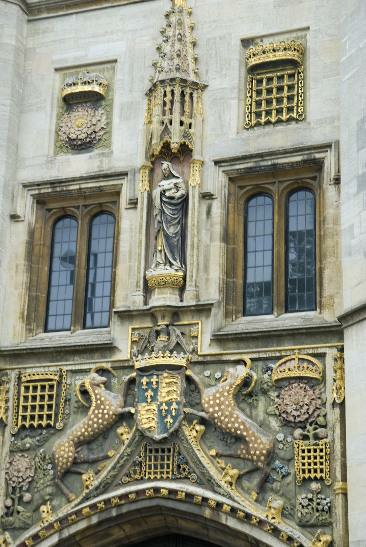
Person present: No